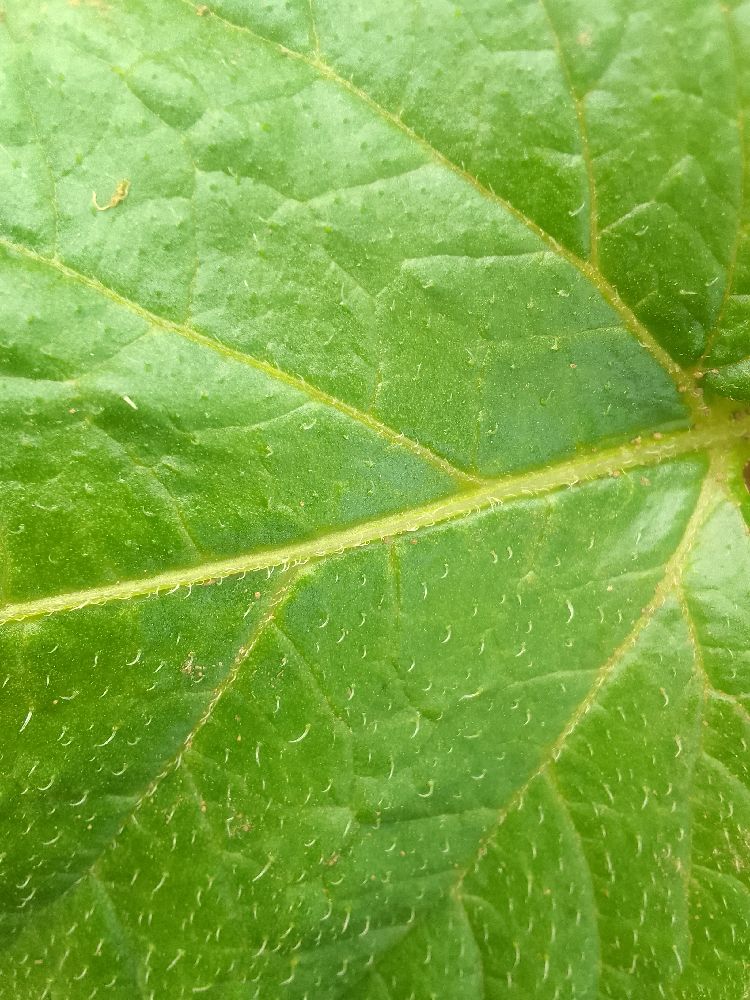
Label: Healthy